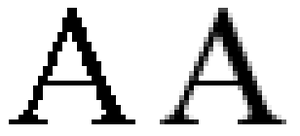
Exemple de crénelage sur la lettre ""A"" en Times New Roman."
Le crénelage ou effet d'escalier est un effet visuel caractérisé par des motifs en forme d’escalier sur les contours obliques des dessins. Il se rencontre en infographie, télévision, impression matricielle, image tramée en imprimerie, point de croix, et généralement dans toutes les formes de visualisation composées de figures de couleur uniforme régulièrement espacées, quand cet espacement est suffisamment grand pour que l'élément de base soit visible et que le contour n'est pas parallèle à l'alignement des points. Il est d'autant plus visible que le contraste est élevé.